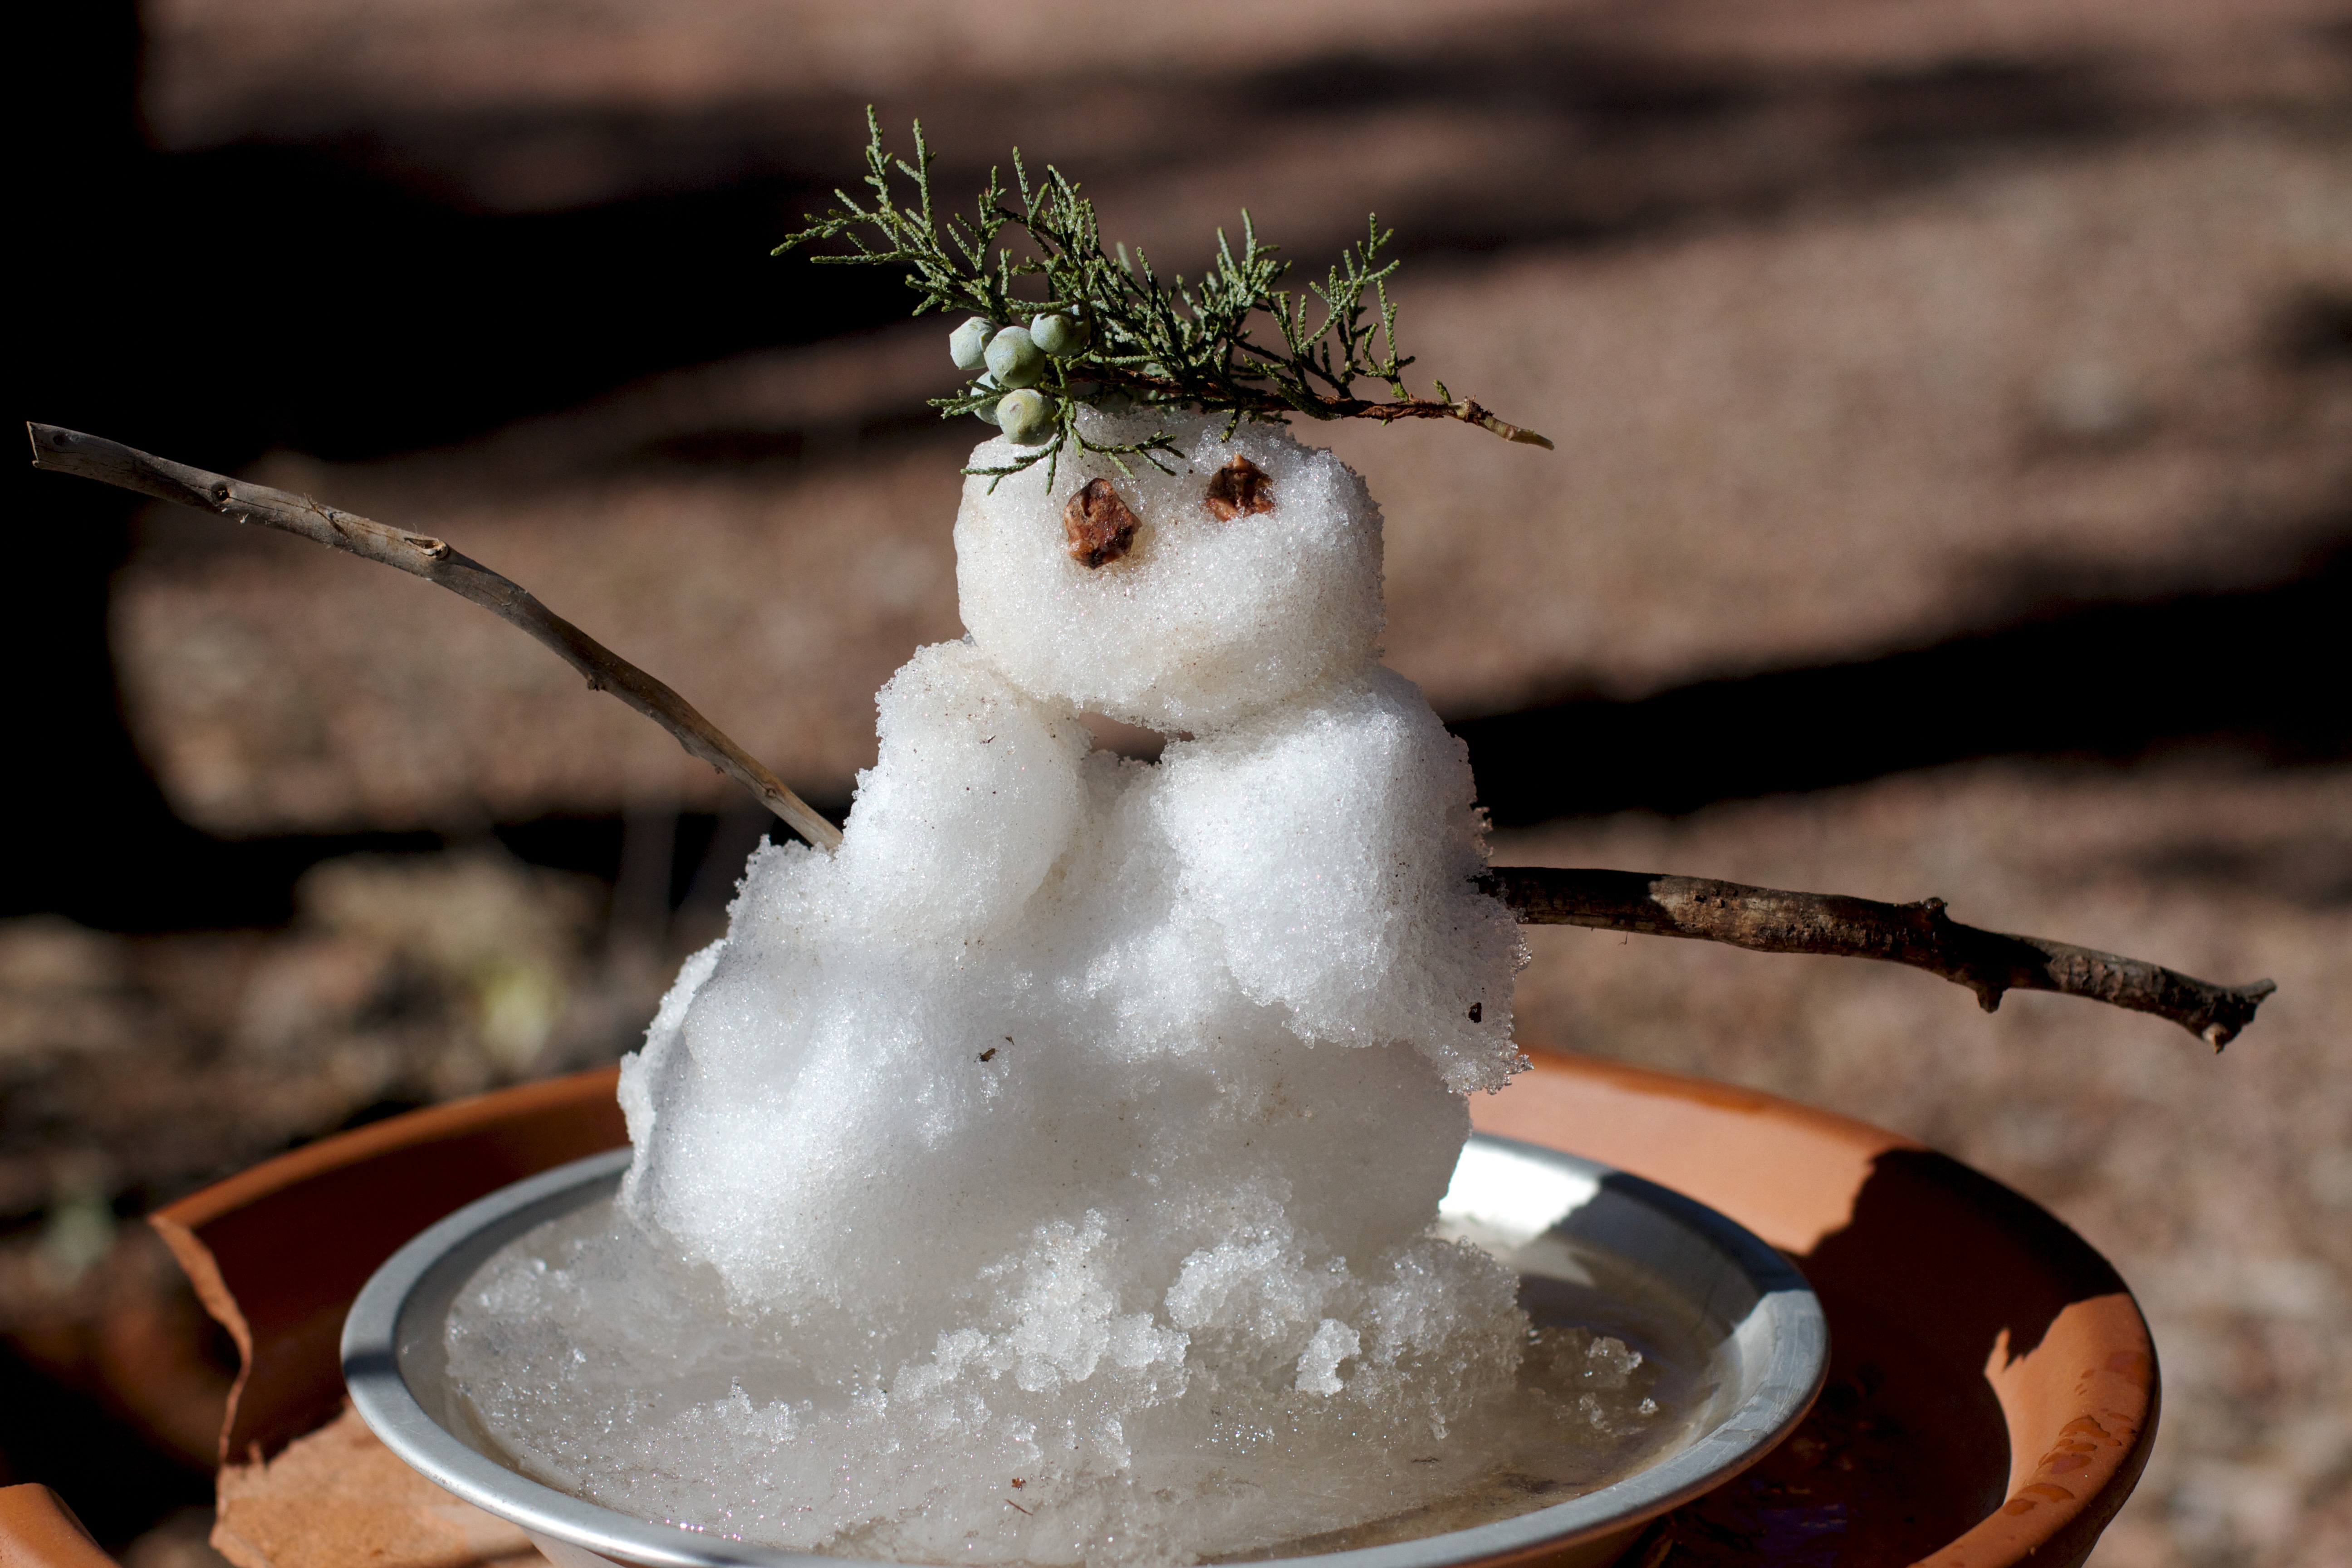
snow, winter, flower, food, coconut, macro photography